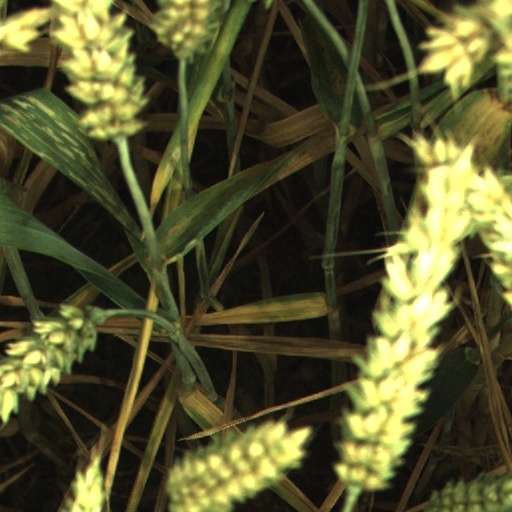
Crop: wheat